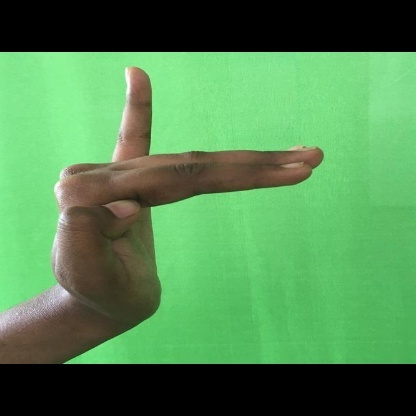
Mudra: Hamsapaksha